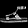
Label: Sandal